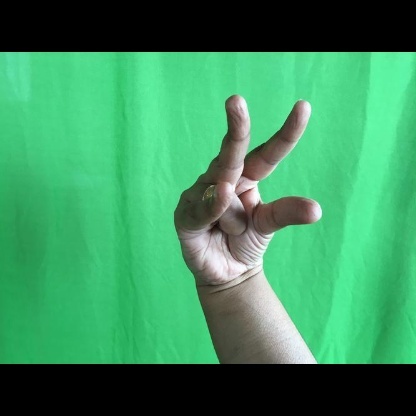
Mudra: Kangulam